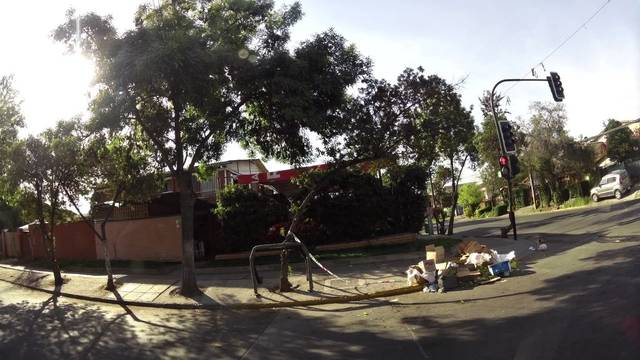
Region: Chile
Coordinates: -33.528, -70.58